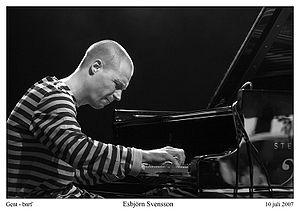
Esbjörn Svensson est un pianiste de jazz fondateur du groupe Esbjörn Svensson Trio aussi connu sous le nom d'E.S.T.